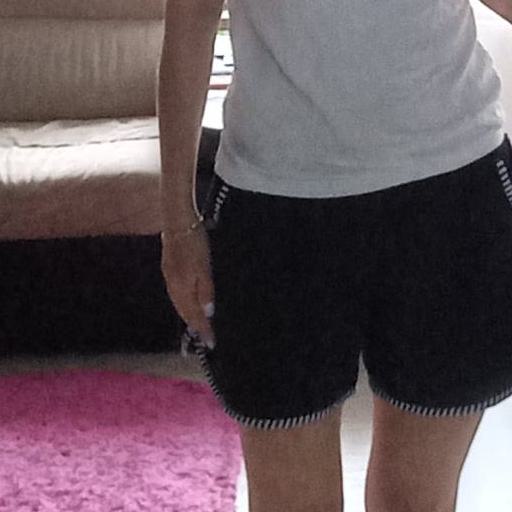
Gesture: no_gesture